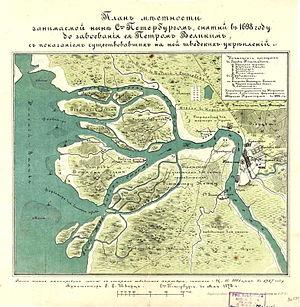
Carte de Saint-Pétersbourg. Español: Mapa de San Petersburgo.
Le développement architectural de Saint-Pétersbourg avant 1917, et particulièrement celui de son centre historique, a permis de former un complexe métropolitain des plus importants du XVIIIᵉ siècle au XXᵉ siècle. Sur le territoire de la Russie, Saint-Pétersbourg est devenue la première grande ville moderne sur le territoire de l'Europe, la capitale la plus jeune qui soit.